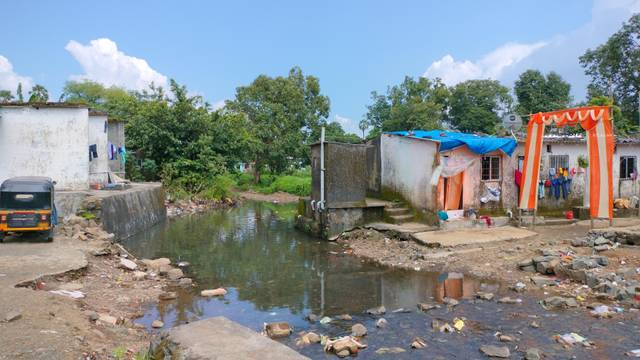
Region: India
Coordinates: 19.468, 72.862